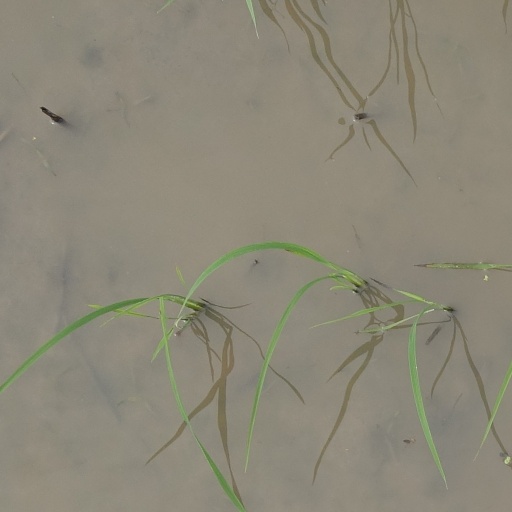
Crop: rice